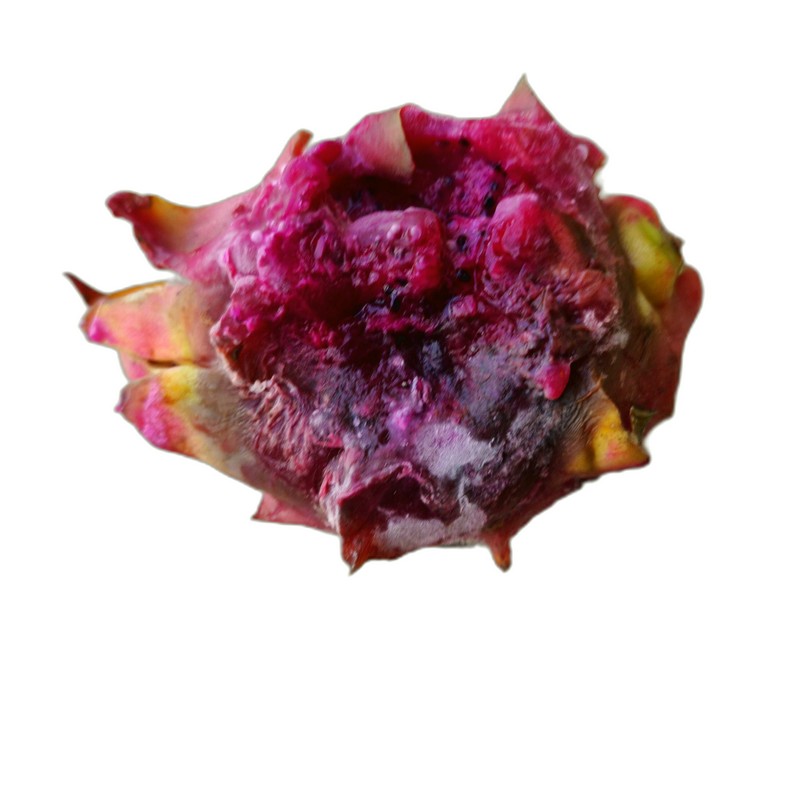
Label: Defect Dragon Fruit